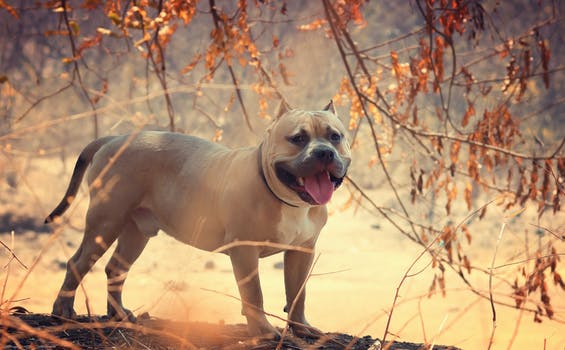
Label: No Watermark